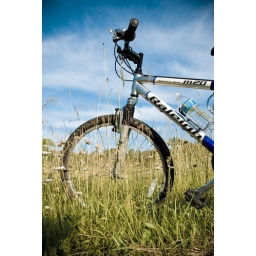
My bike in the grass